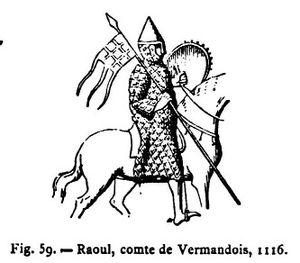
Le gonfanon ou gonfalon est un morceau d'étoffe quadrangulaire, comme la bannière, ou terminé par des pointes. Il était attaché à la hampe ou au fer d'une lance et pouvait y être enroulé. On disait, fermer le gonfanon, pour l'attacher à la hampe.
Raoul Iᵉʳ de Vermandois, dit le Vaillant ou le Borgne, connu aussi sous le nom de Raoul IV de Crépy, né vers 1085 ou vers 1094, mort le 13 ou le 14 octobre 1152, est comte de Vermandois, d'Amiens et de Valois de 1102 à 1152.